Blindekuh (operetta)

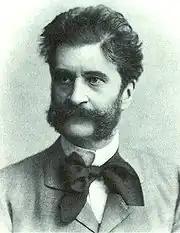
Johann Strauss II

Blindekuh ("Blind Man's Buff") is an operetta written by Johann Strauss II on a libretto by . It was first performed in Vienna at the Theater an der Wien on 18 December 1878, its composition delayed by the death of Strauss' wife, Jetty Treffz. The overture was performed earlier at a charity event. The first run lasted sixteen performances, followed by performances in Hungary. The overture established itself in the repertoire of many orchestras and is often performed nowadays.